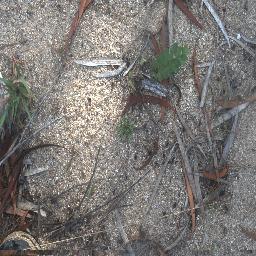
Label: negative